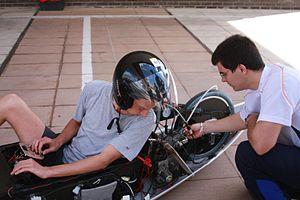
Photo du défi shell eco marathon à l'École polytechnique
L'Éco-marathon Shell est une compétition automobile annuelle mondiale organisée par la compagnie pétrolière Shell dont le but est de parcourir la plus longue distance avec un litre de carburant. Il existe trois Éco-marathon Shell : en Europe, en Asie et sur le continent américain.